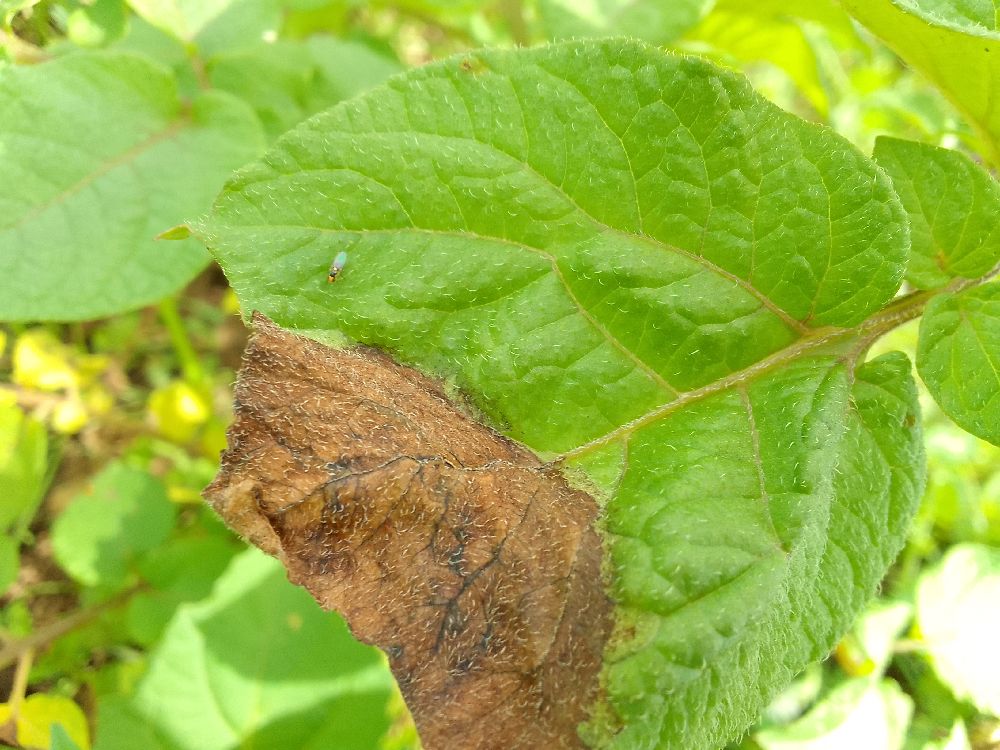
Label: Late blight